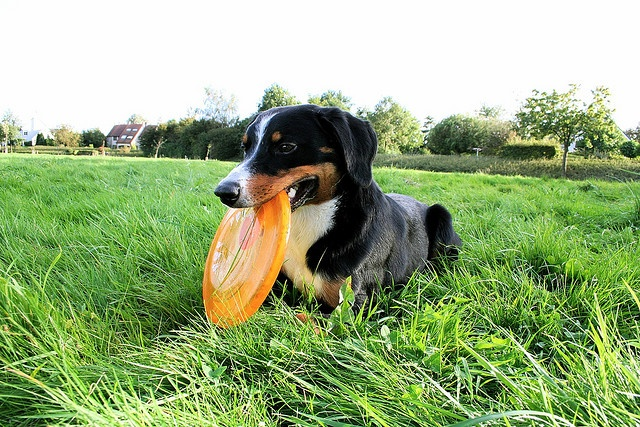
A small dog laying down with a yellow frisbee
A dog laying in the grass with a yellow frisbee in its mouth
A black, brown and white dog lays in grass holding an orange Frisbee in his mouth.
A dog with a frisbee in its mouth sitting on a field.
A dog that has a Frisbee in its mouth.